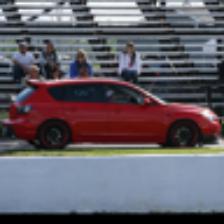
Label: NonHuman